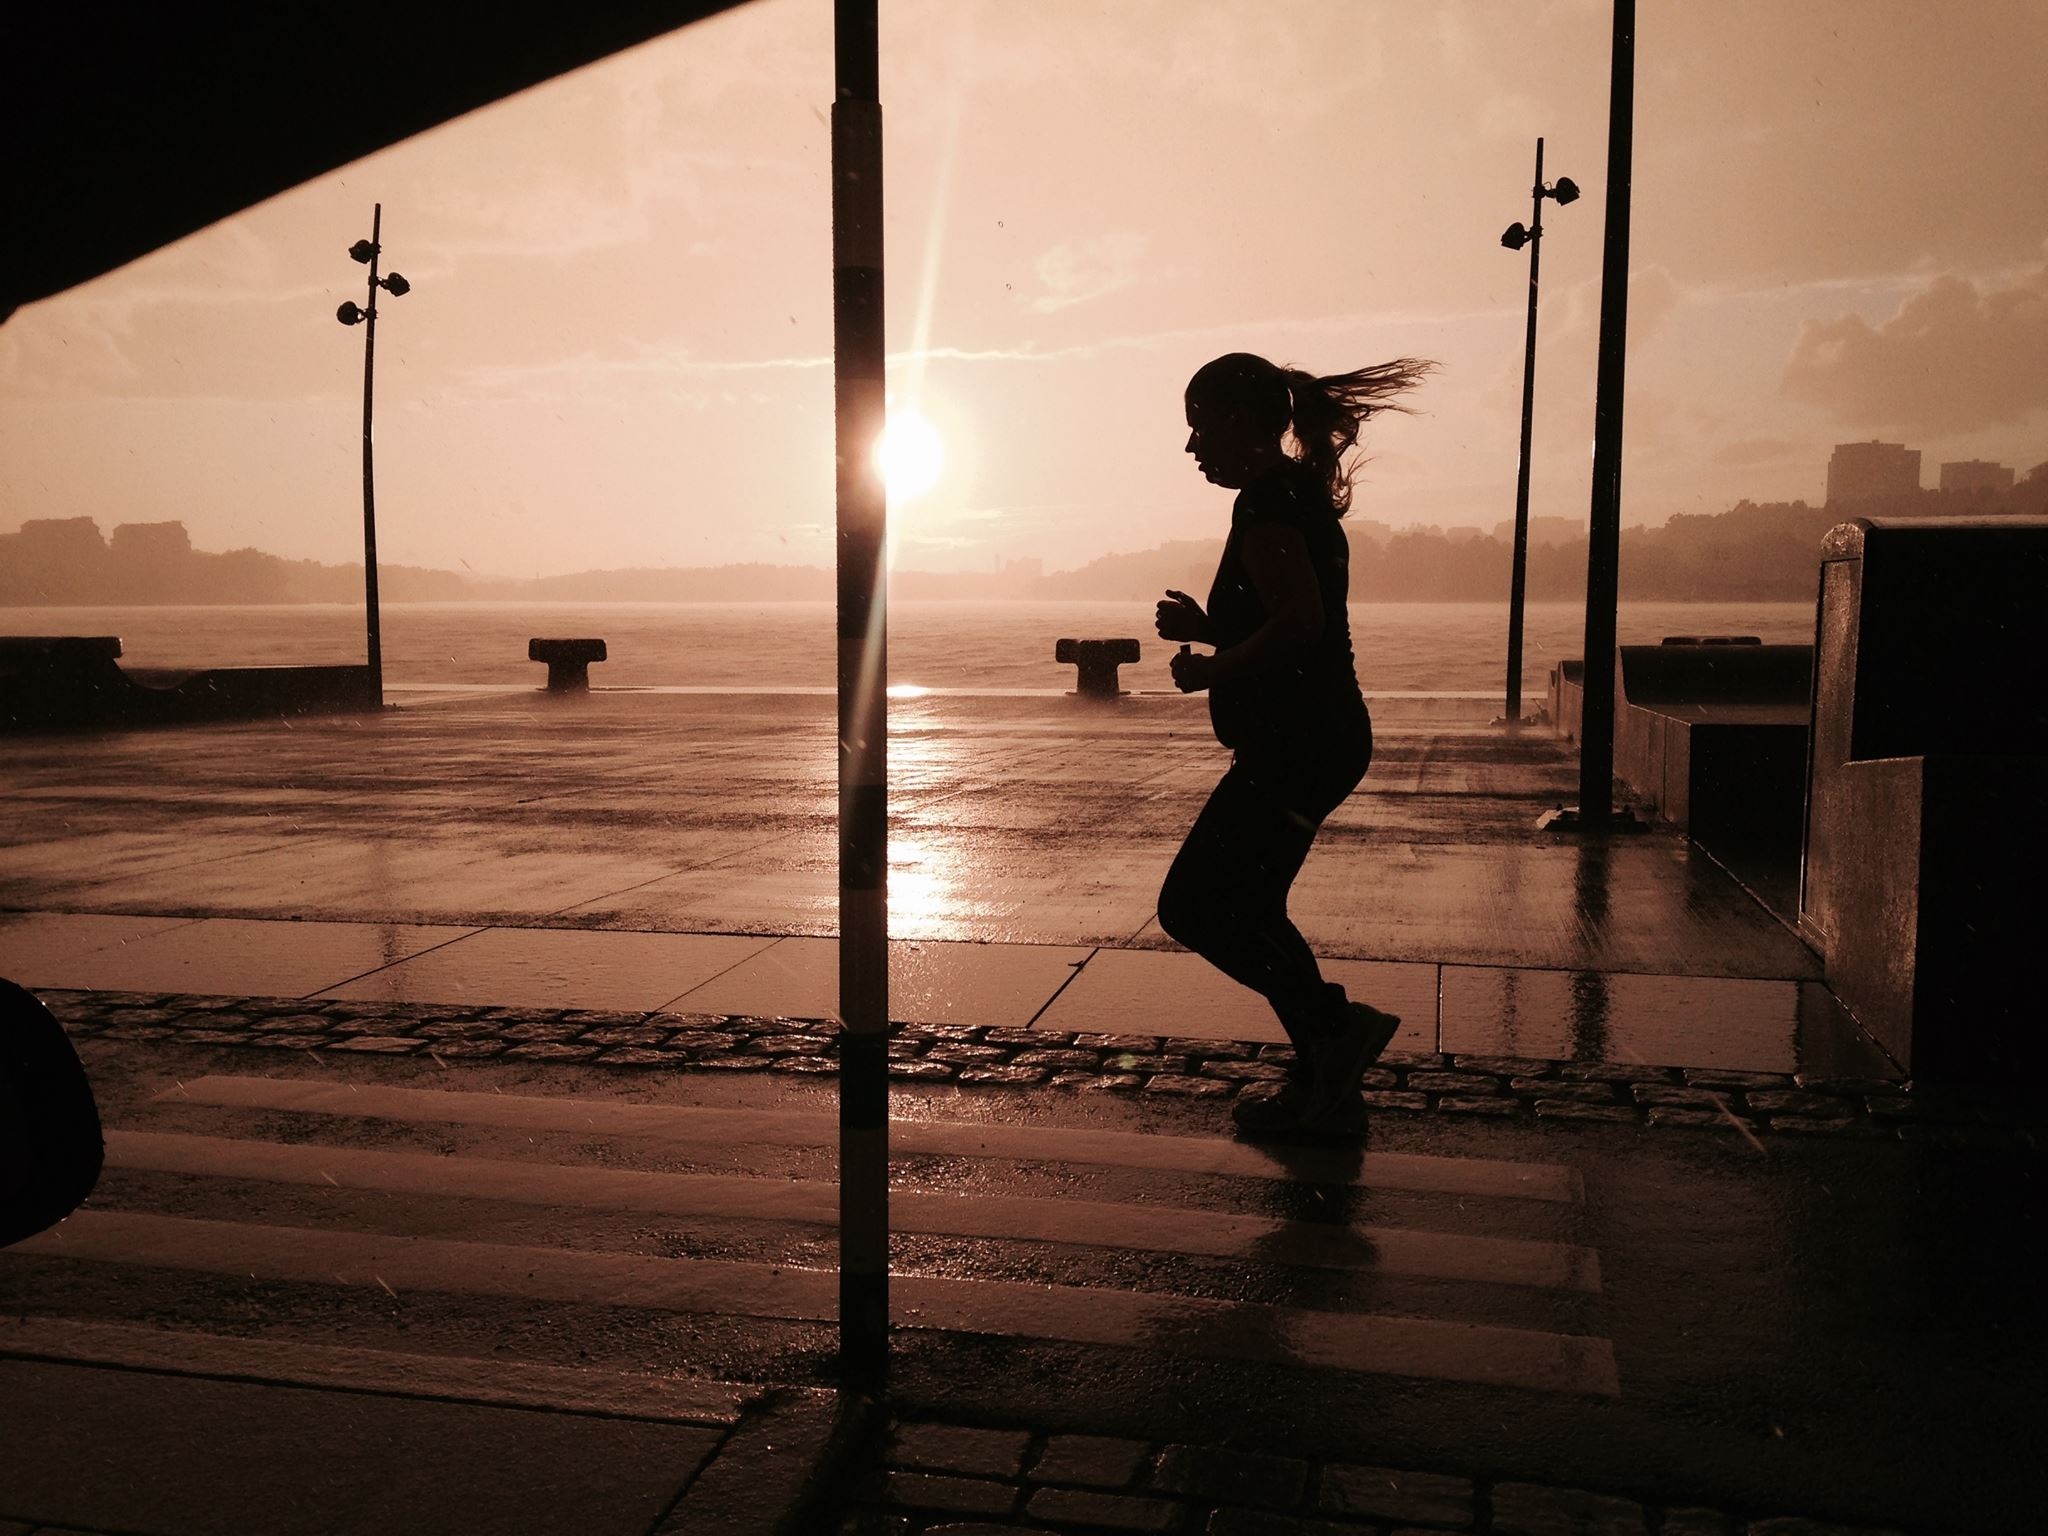
silhouette, light, sunset, morning, dusk, evening, twilight, reflection, storm, shadow, darkness, runner, black, shape